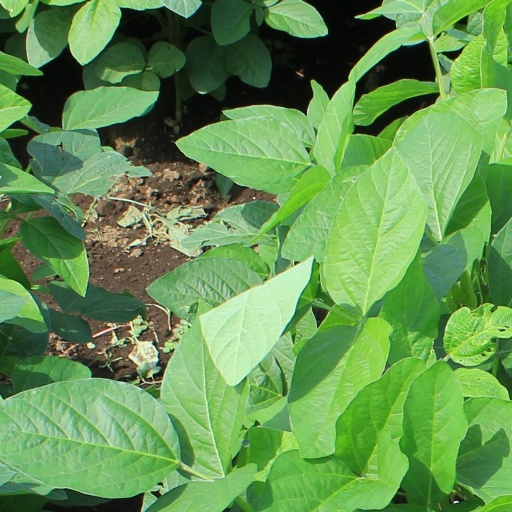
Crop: soybean